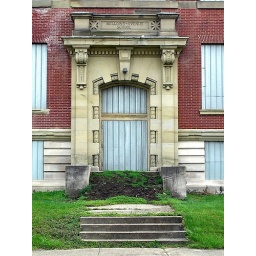
Abandoned school on Bellows Ave.Check out the dirt hill and grass in the doorway, and the door and windows covered in metal.